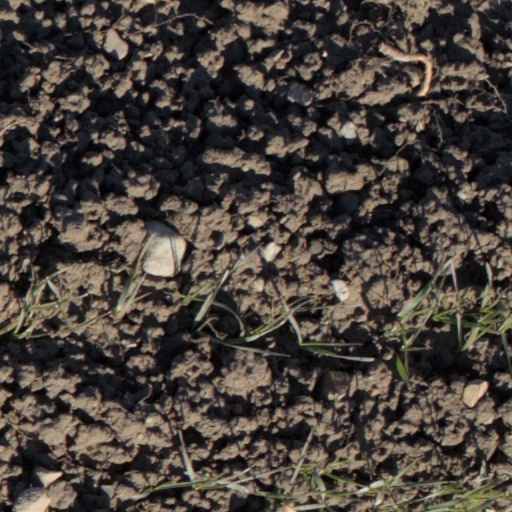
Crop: wheat